Mehmed II

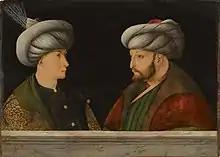
Portrait of Mehmed II with a young man on the left. It is assumed that Bellini himself did not create the two portraits in Istanbul, but only after his return to Venice. The young man is sometimes interpreted as Mehmed's son Cem, but there is no proof of this.

Skanderbeg, a member of the Albanian nobility and a former member of the Ottoman ruling elite, led a rebellion against the expansion of the Ottoman Empire into Europe. Skanderbeg, son of Gjon Kastrioti (who had joined the unsuccessful Albanian revolt of 1432–1436), united the Albanian principalities in a military and diplomatic alliance, the League of Lezhë, in 1444. Mehmed II was never successful in his efforts to subjugate Albania while Skanderbeg was alive, even though he twice (1466 and 1467) led the Ottoman armies himself against Krujë. After Skanderbeg died in 1468, the Albanians could not find a leader to replace him, and Mehmed II eventually conquered Krujë and Albania in 1478.